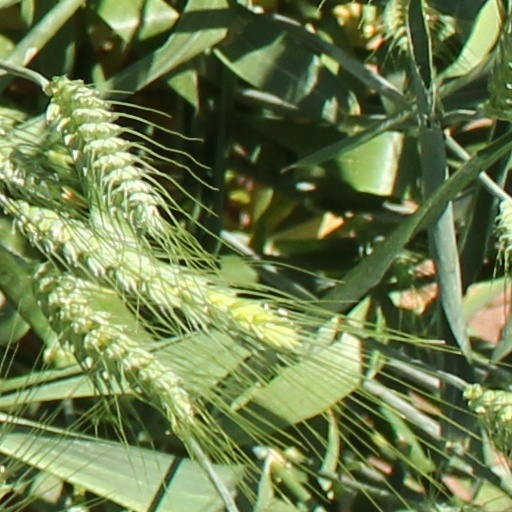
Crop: wheat